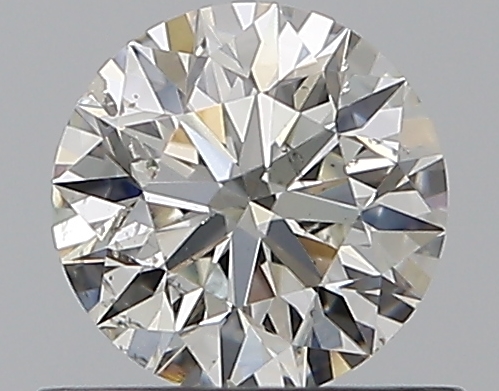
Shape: round
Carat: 0.5
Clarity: SI2
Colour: I
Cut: EX
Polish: EX
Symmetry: EX
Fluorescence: F
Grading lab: GIA
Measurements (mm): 5.05 x 5.07 x 3.18